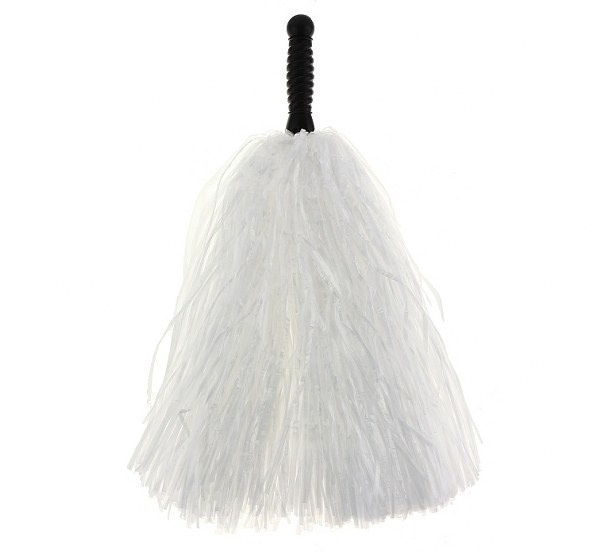
Pom Pom Μαζορέτας άσπρο
Μεταμφιέσου σε Μαζορέτα - Cheerleader με αυτά τα άσπρα pom pom και εντυπωσίασε! Διαστάσεις: 40 εκ. Η συσκευασία περιέχει 1 pom pom
Brand: AngelsBalloonsAndGifts
Category: Sporting Goods > Athletics > Cheerleading > Cheerleading Pom Poms